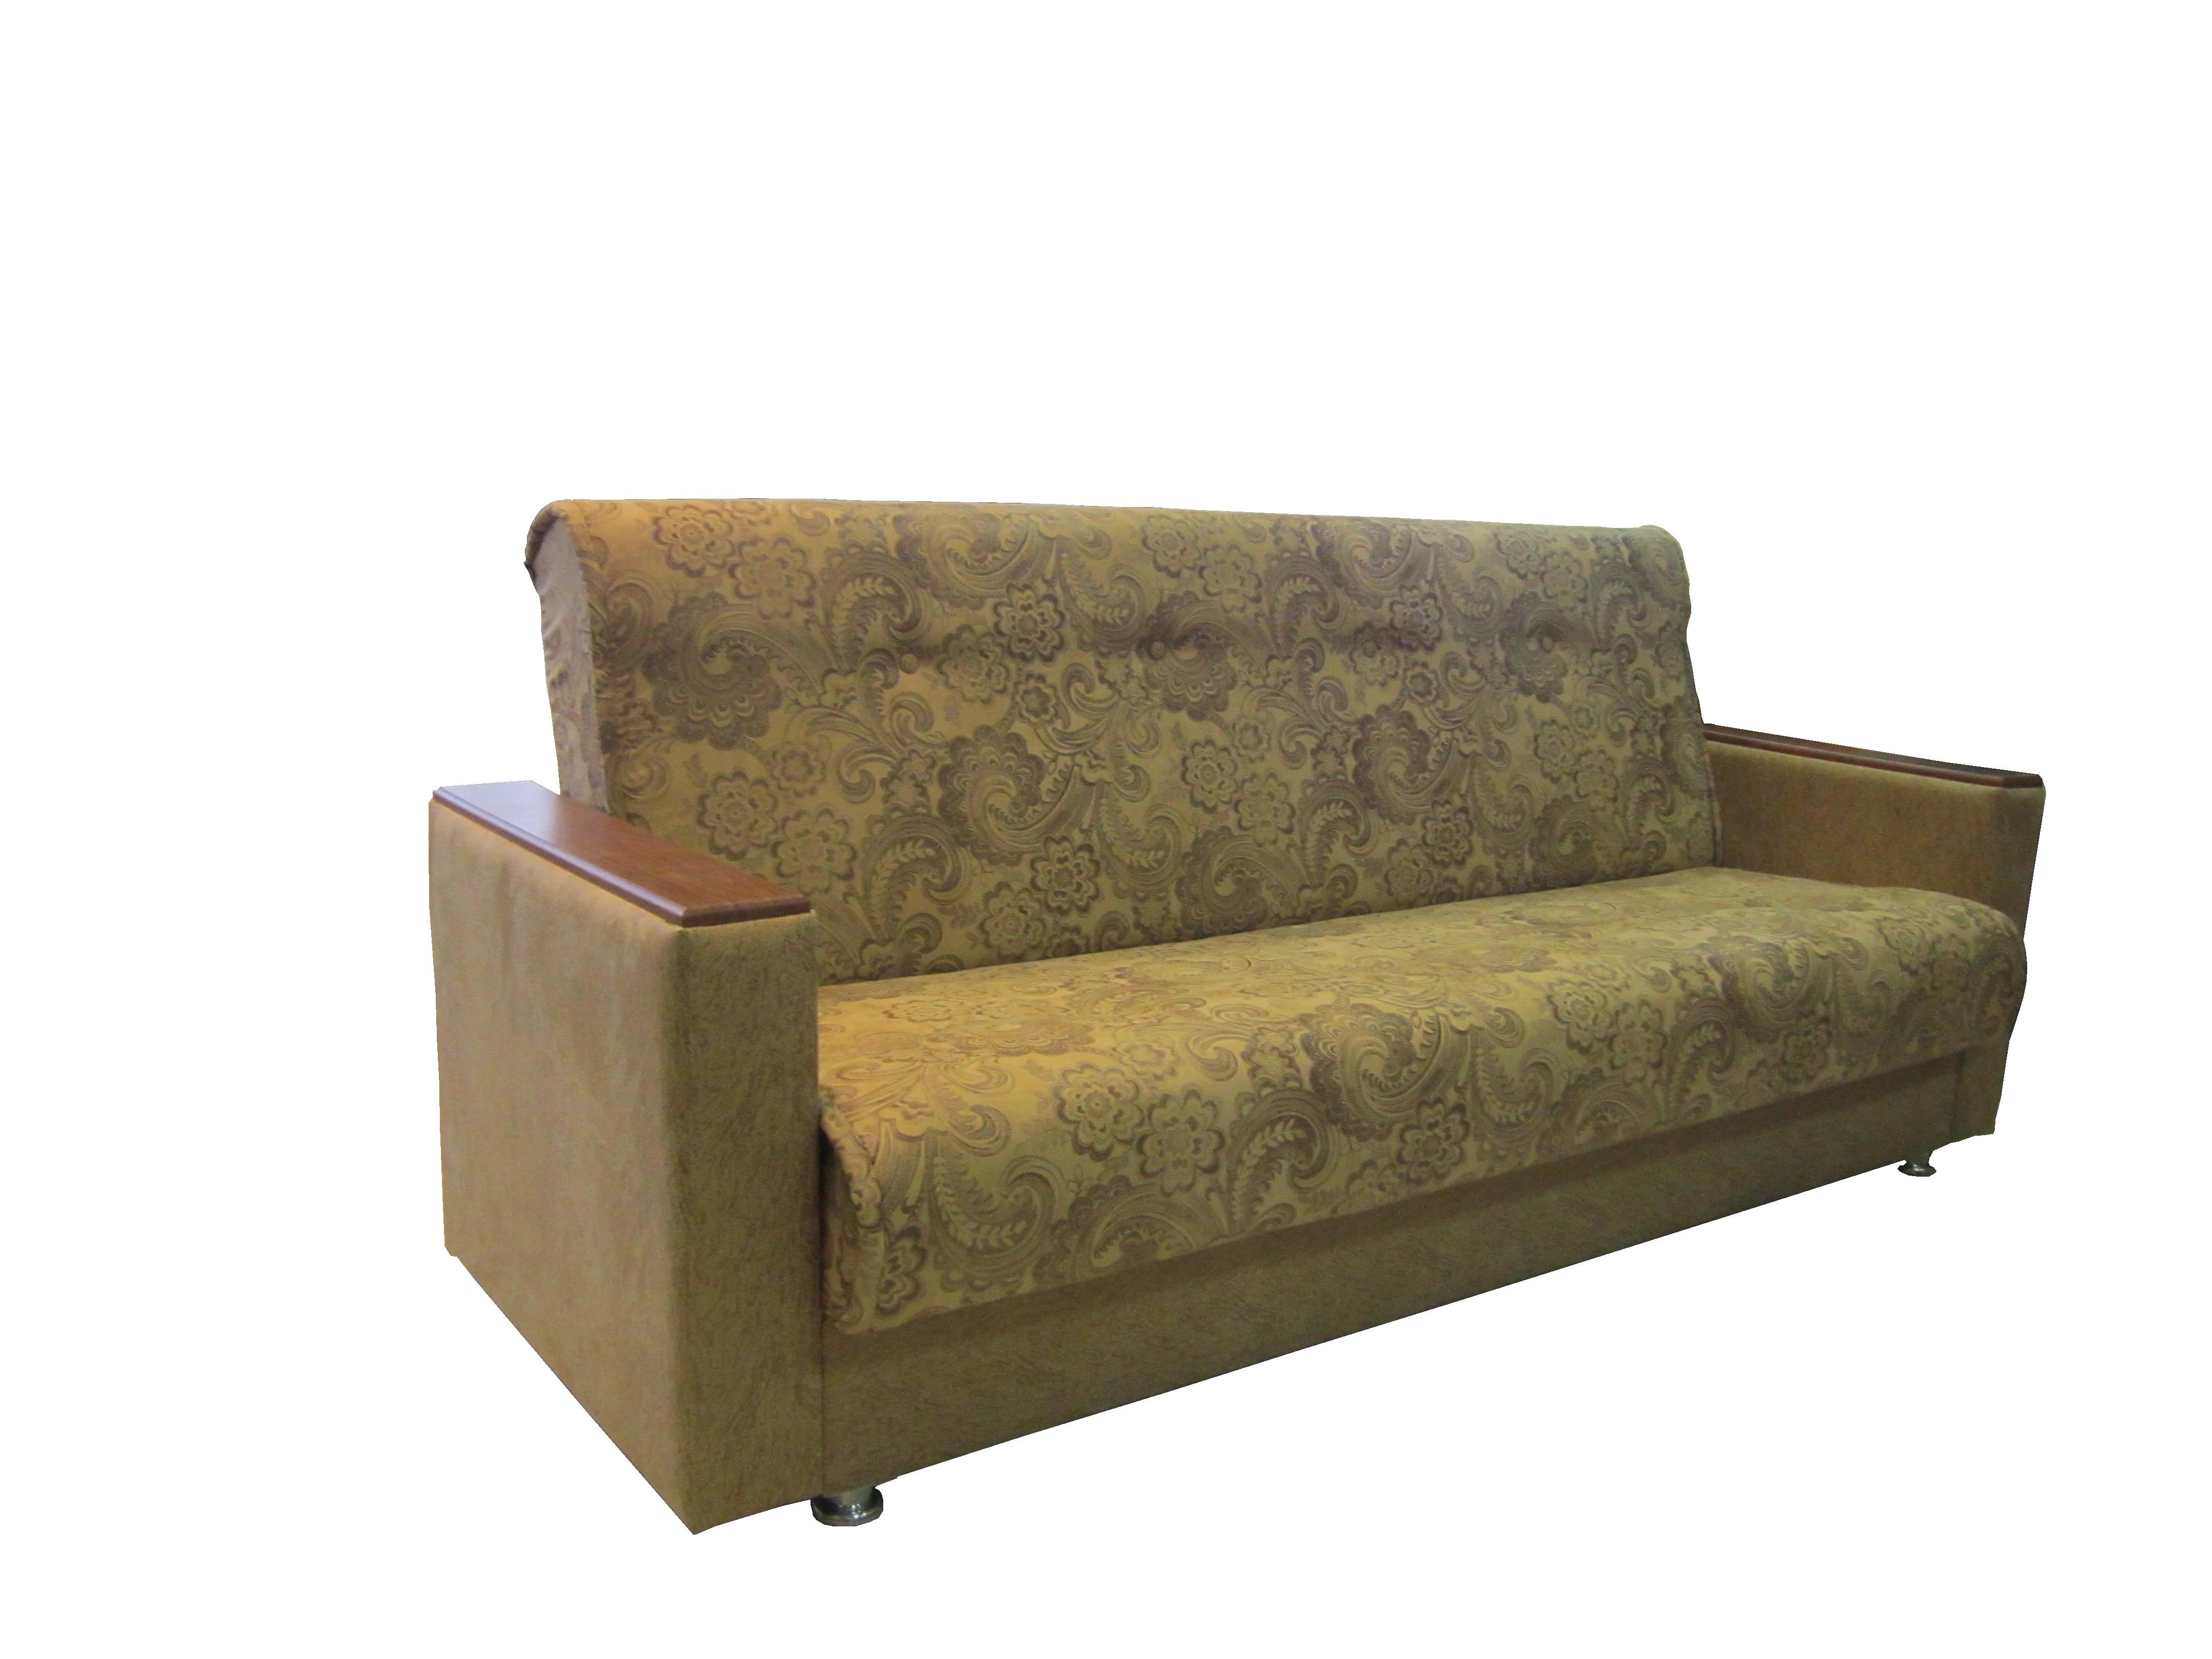
retro, interior, photo, pattern, brown, furniture, sofa, couch, product, design, bed, beautiful, classic, buttons, simple, armrest, folding, white background, laminate, upholstered furniture, loveseat, bed frame, studio couch, sofa bed